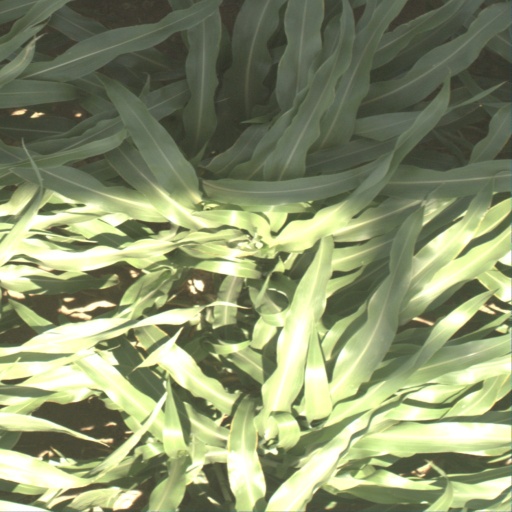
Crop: sorghum